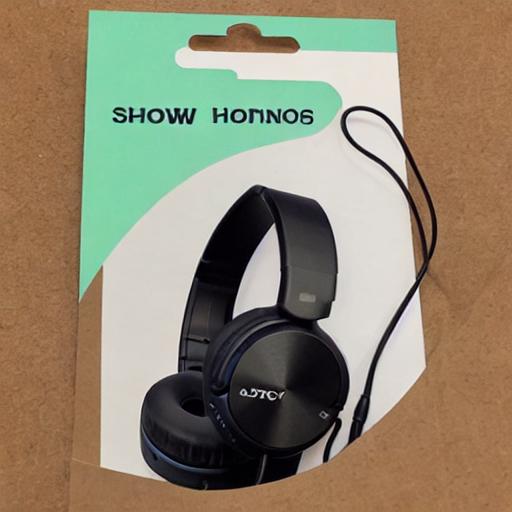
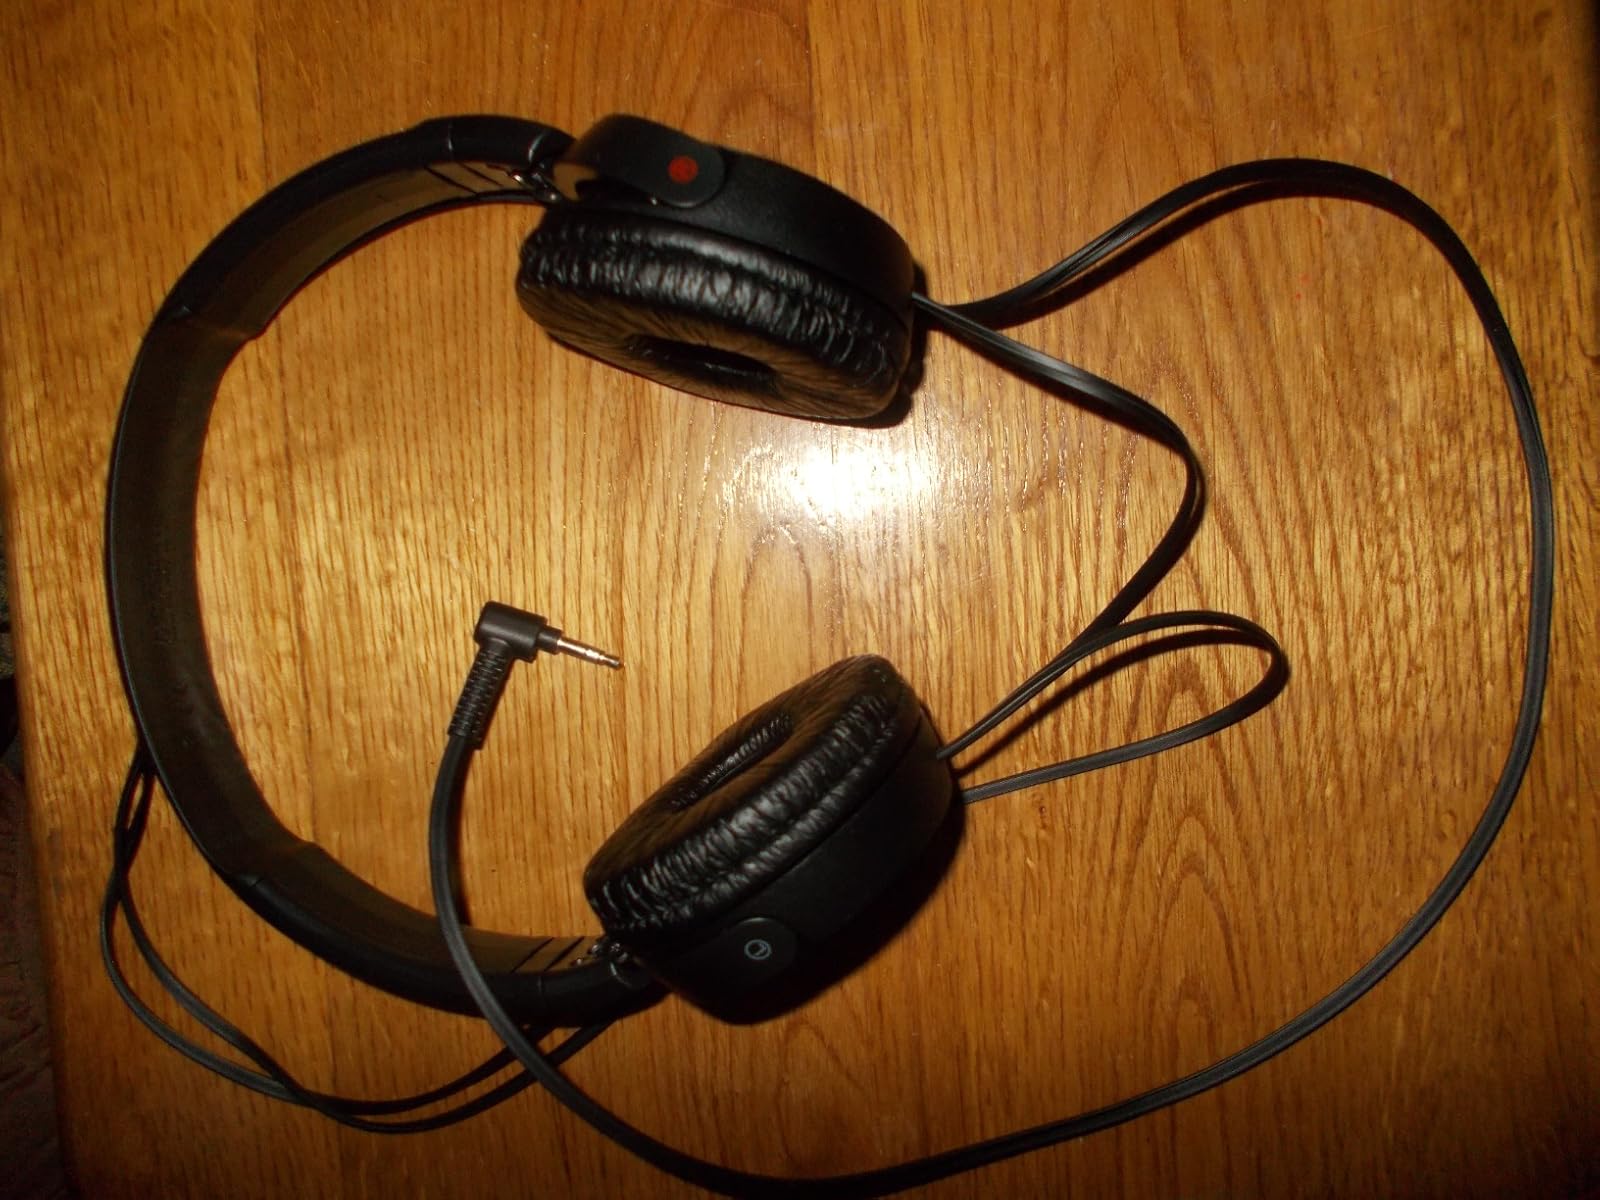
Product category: headphones
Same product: no